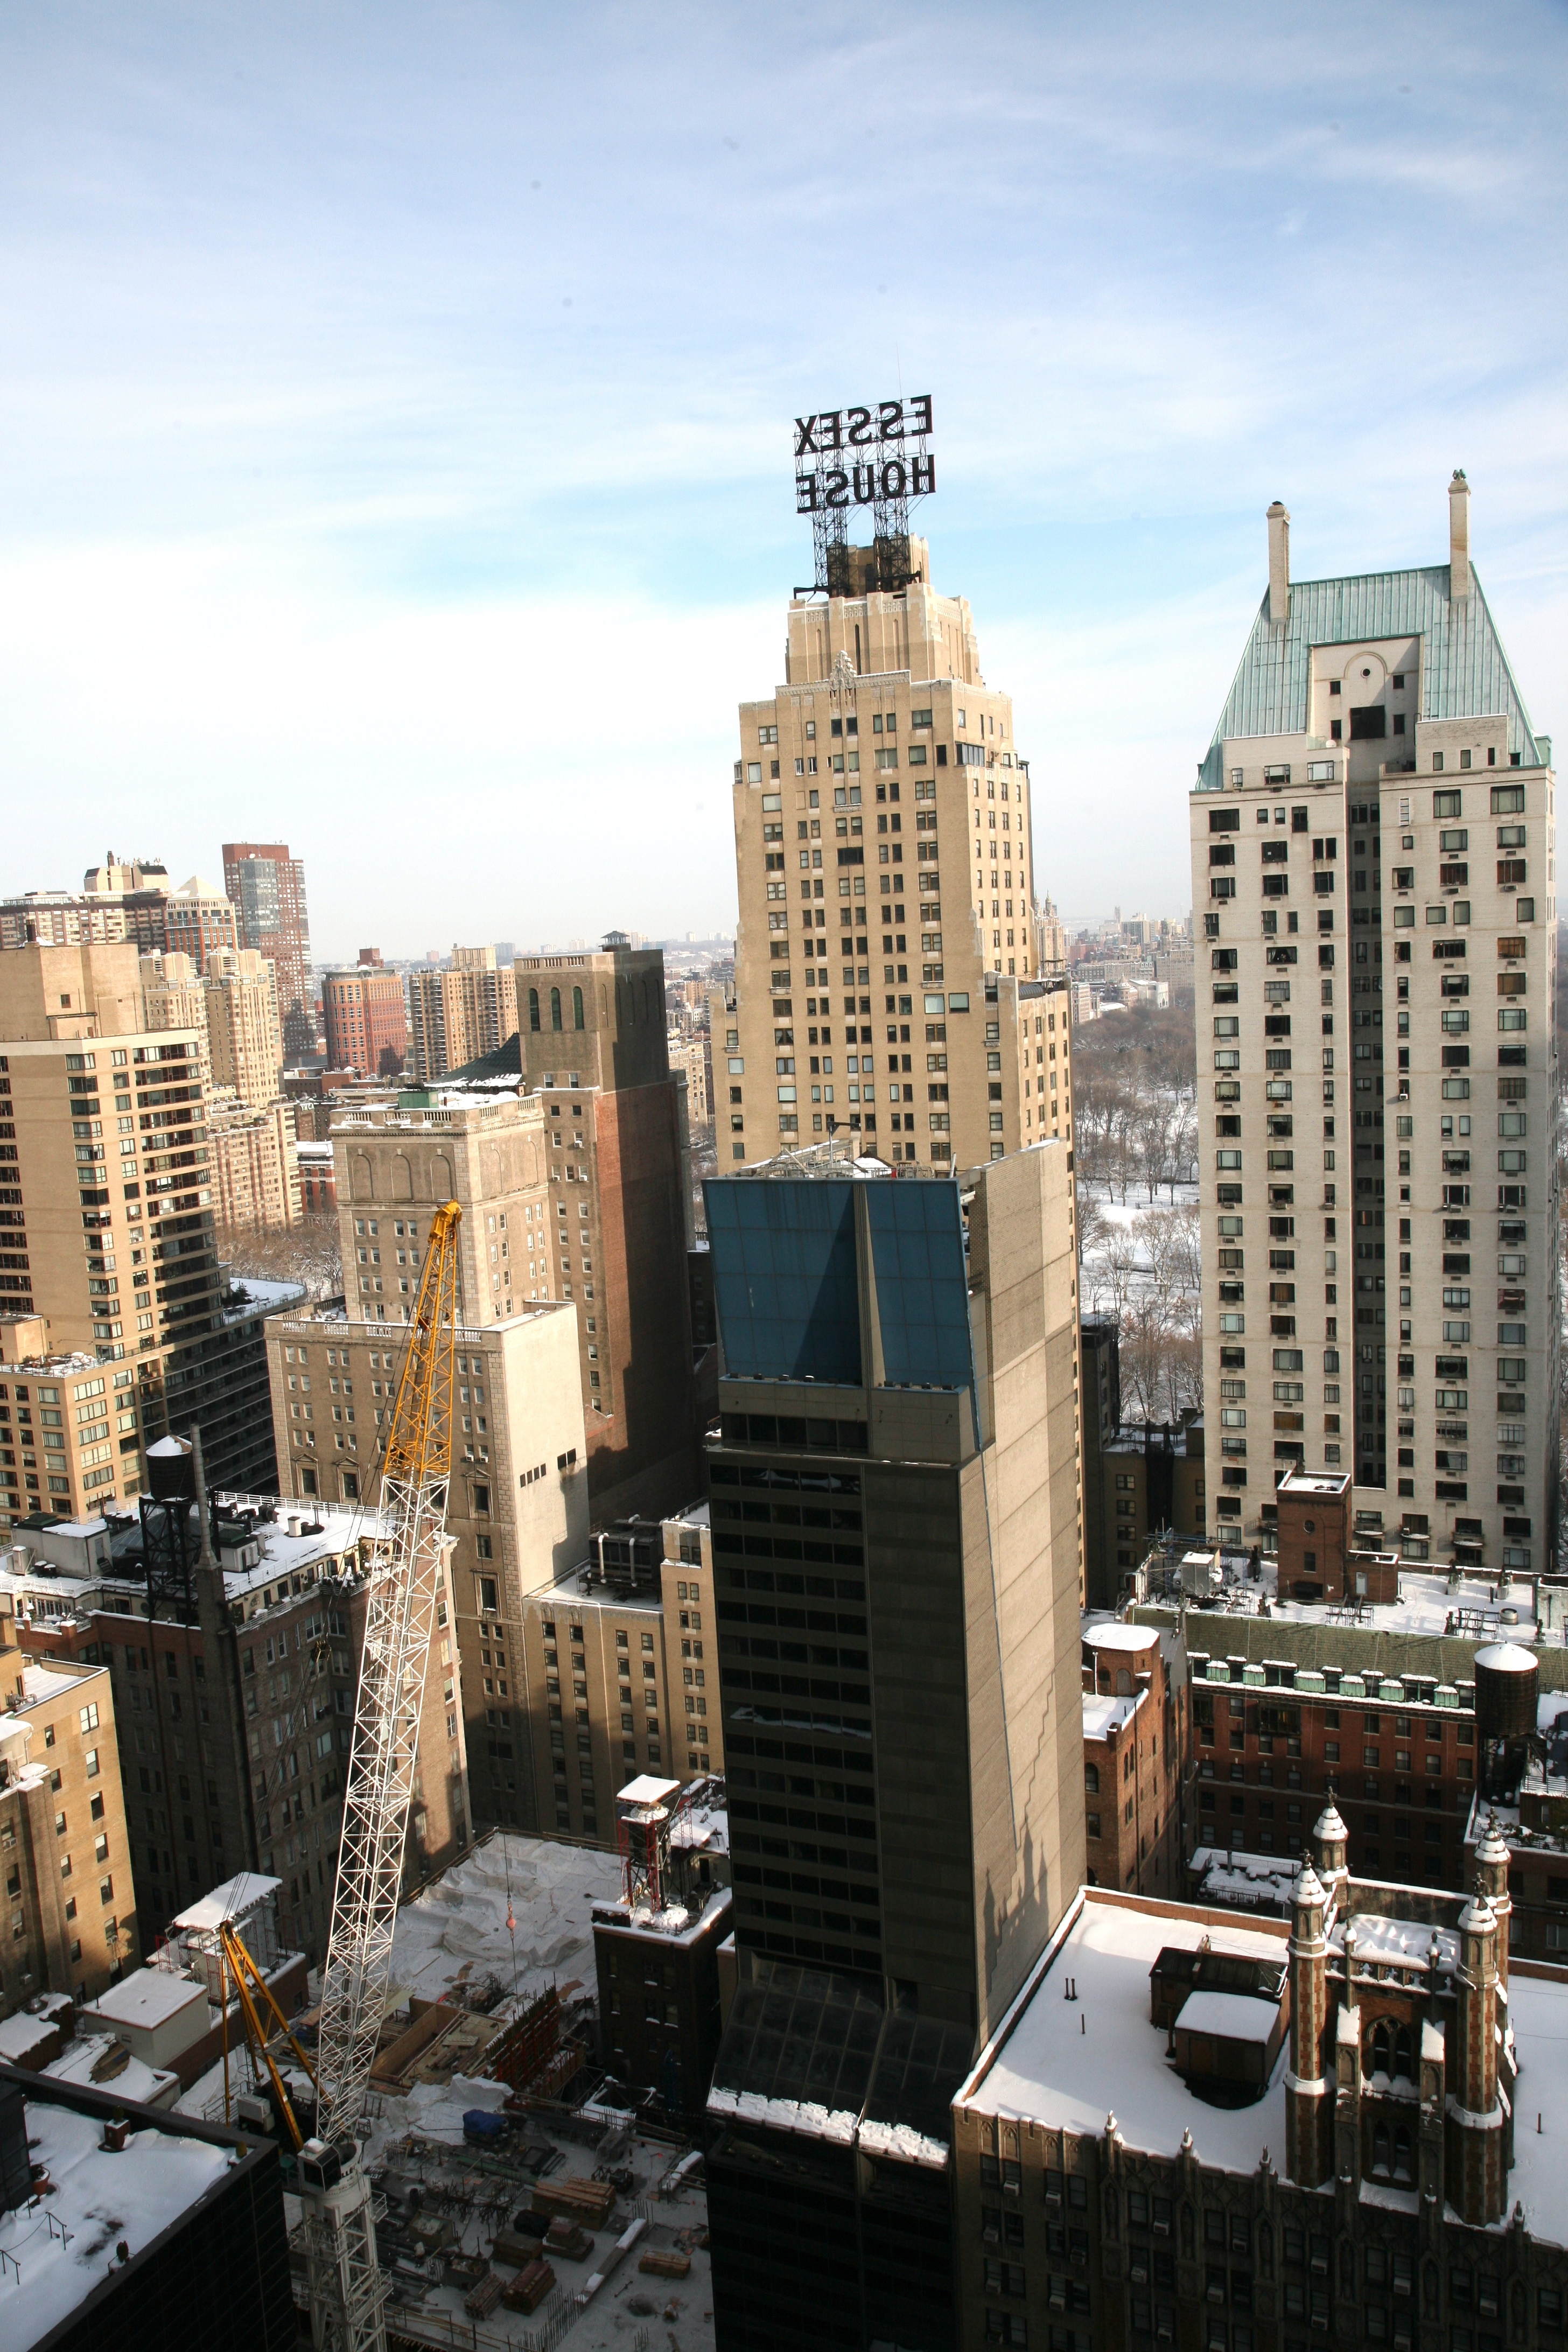
architecture, skyline, city, skyscraper, cityscape, downtown, tower, nyc, landmark, tower block, newyork, hotel, newyorkcity, ny, metropolis, midtownwest, parkermeridien, parkermeridienhotel, neighbourhood, urban area, geographical feature, human settlement, metropolitan area